Angra do Heroísmo

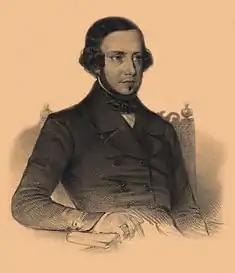
A young Almeida Garret, during the Napoleonic invasions escaped, along with his family to Angra, where they remained until English forces liberated the Iberian peninsula

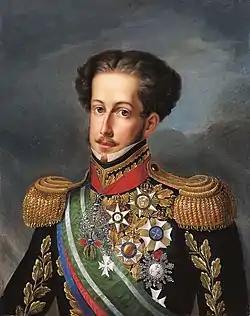
After a time in London, former Emperor Pedro I of Brazil joined liberal forces in Angra do Heroísmo, where he made a base for his eventual assault on the continent during the Liberal Wars

Over the years, Terceira (and Angra in particular) has been a popular place for out-of-favor monarchs to cool their heels while events on the Portuguese mainland or elsewhere went on without them. In 1667, near the end of the Portuguese Restoration War, King Afonso VI, his chief advisor, Castelo Melhor, and Castelo Melhor's francophile party were overthrown by the king's younger brother, Pedro, Duke of Beja, (who later ruled as Pedro II of Portugal.) Pedro first installed himself as his brother's regent; then, he arranged Afonso's exile to the island of Terceira in the Azores on the pretense that he was incapable of governing. Afonso's exile lasted seven years.